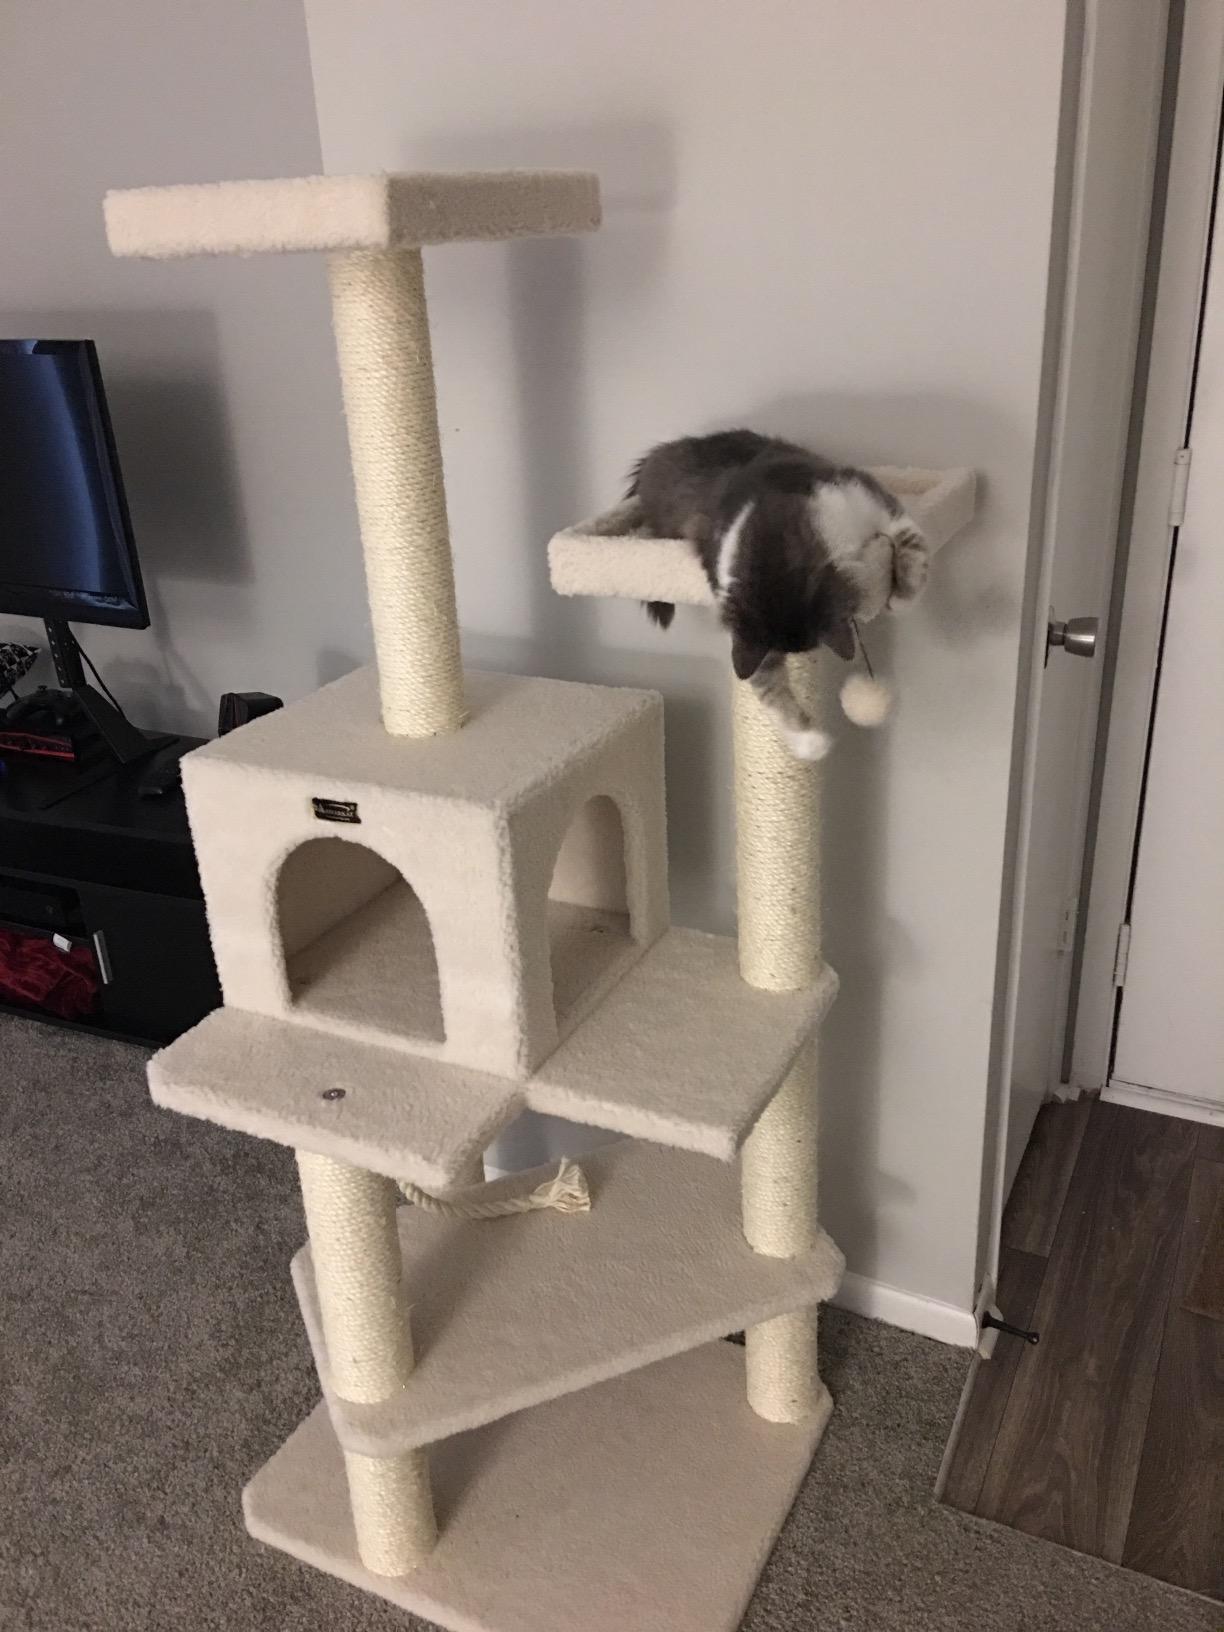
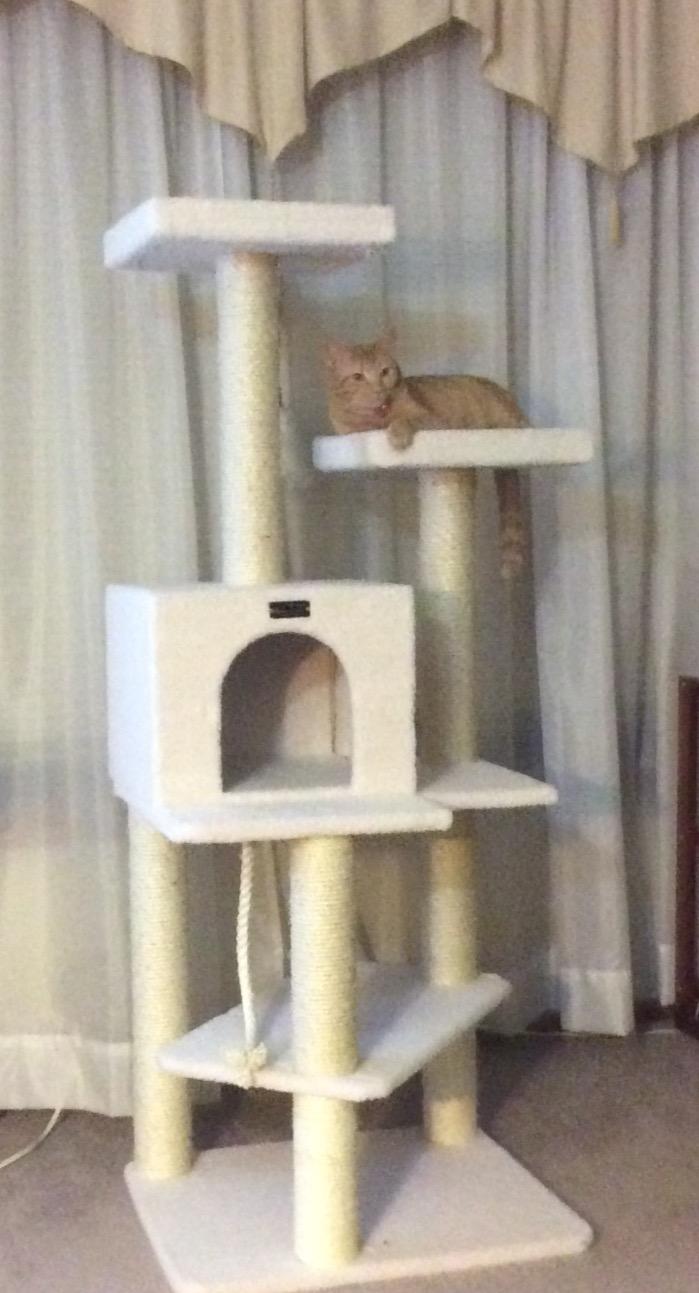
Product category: items_cat tree
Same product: yes